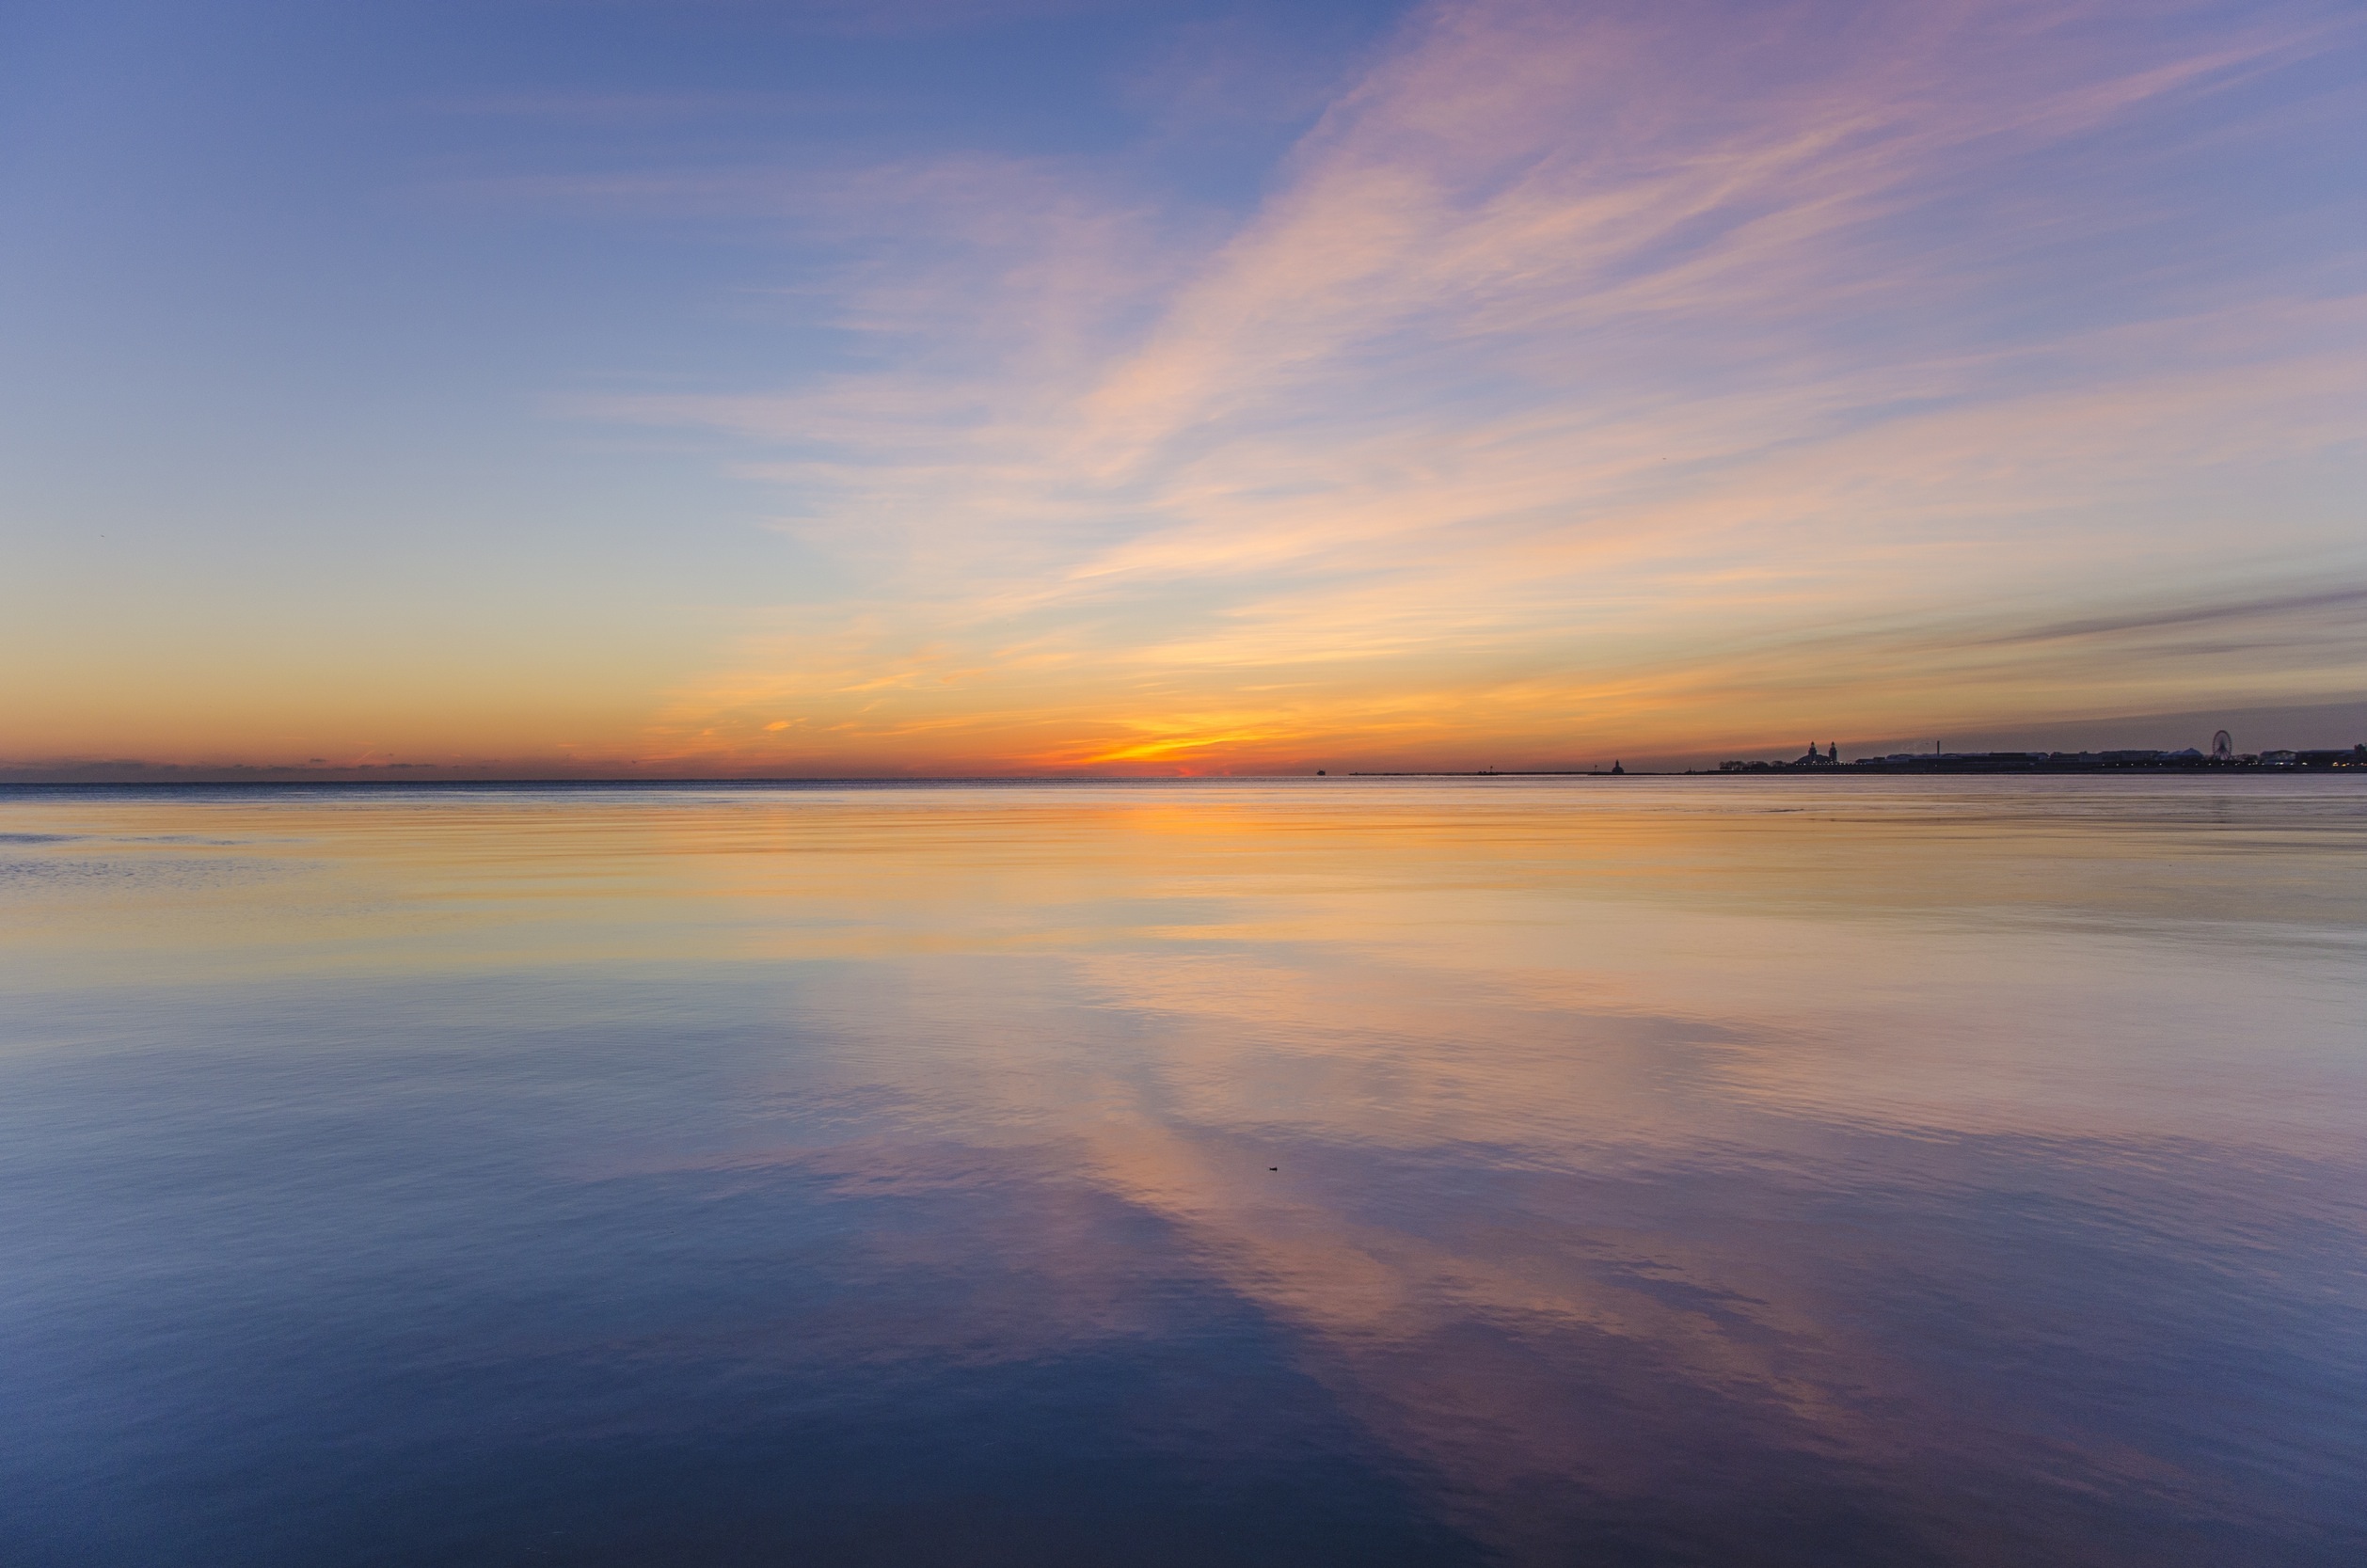
beach, sea, coast, water, ocean, horizon, cloud, sky, sun, sunrise, sunset, sunlight, morning, shore, wave, dawn, atmosphere, dusk, evening, reflection, afterglow, wind wave